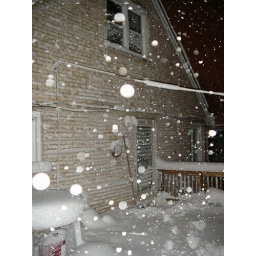
The whole house side toward the lake coevered in snow Dec 16th 07